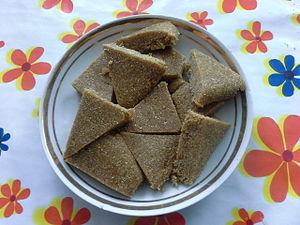
Les Kazakhs sont un peuple turc habitant majoritairement le Kazakhstan et les régions frontalières des pays limitrophes, notamment la Russie, la Mongolie, l'Ouzbékistan, le Kirghizistan et la Chine. Les Kazakhs parlent le kazakh, ainsi que le russe.